Fedorov (crater)

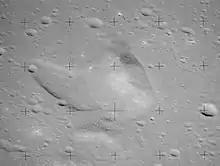
Oblique view from Apollo 15

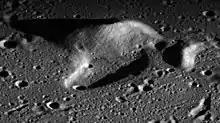
Oblique view from Apollo 17

Fedorov is a lunar geologic feature ("crater" in IAU nomenclature) located in the western Mare Imbrium named after Russian rocket scientist . It lies east-northeast of the crater Diophantus, and southeast of Delisle. About 20 kilometers to the south-southeast is the slightly larger formation of Artsimovich.